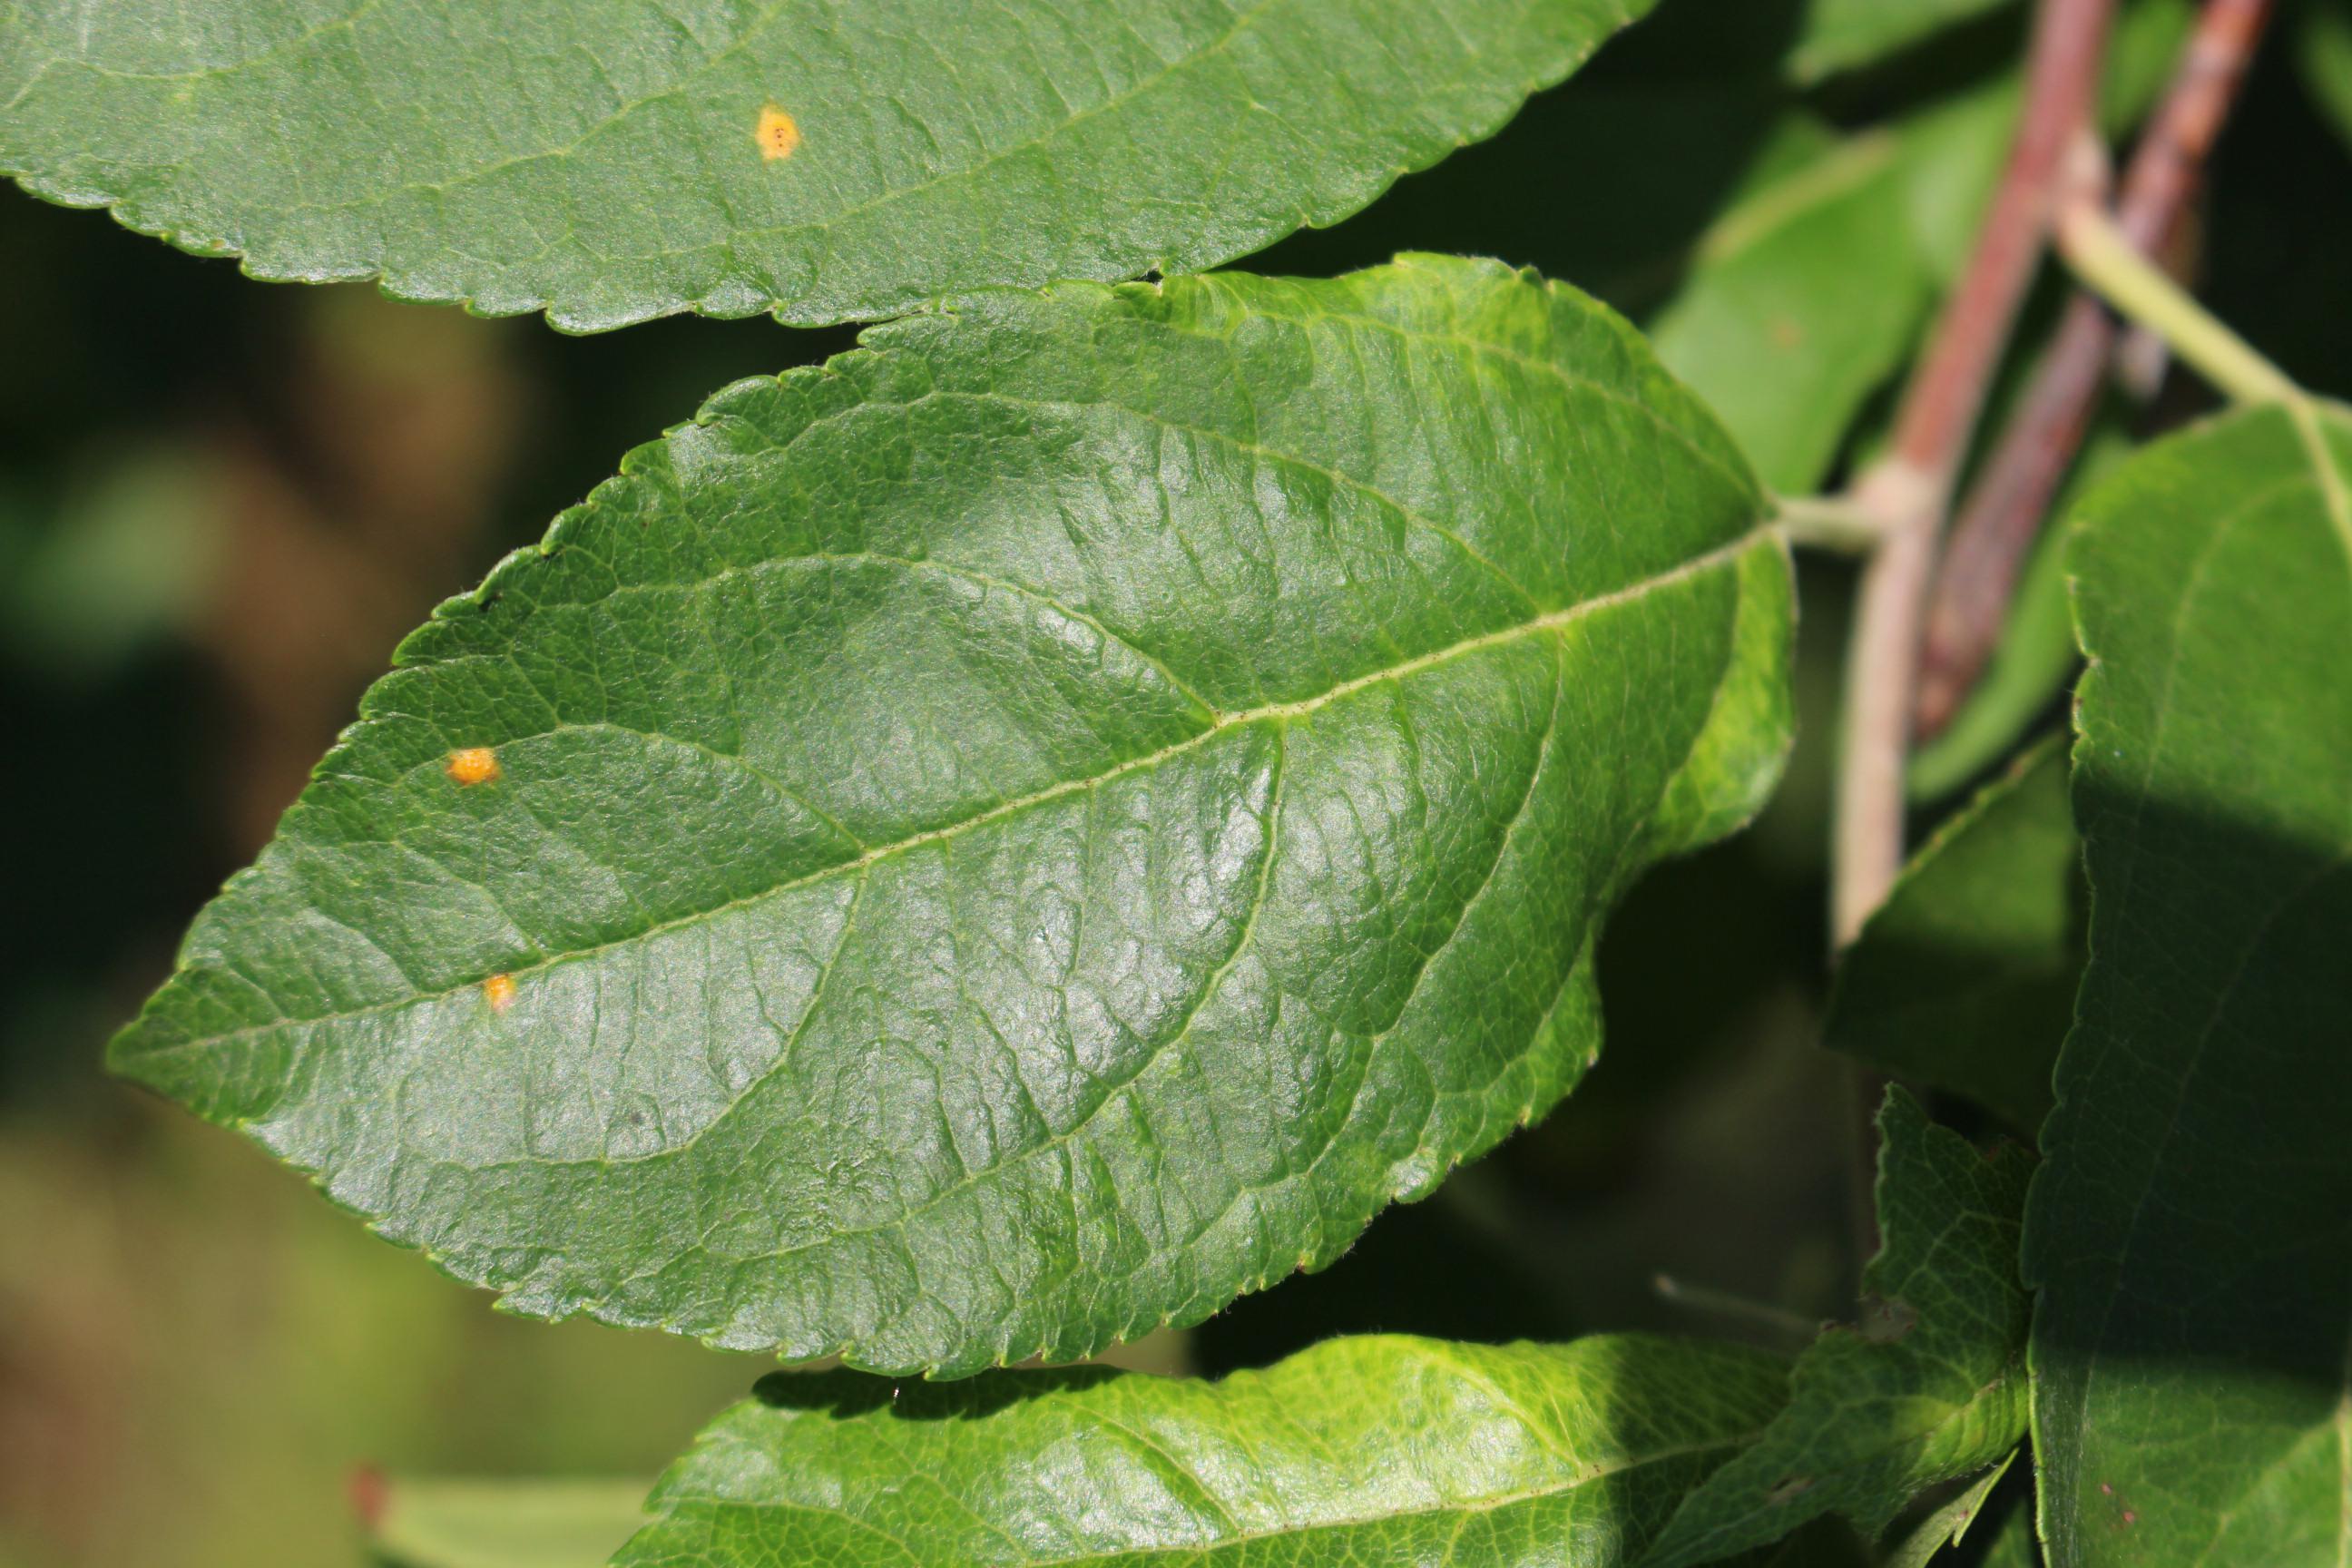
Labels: rust